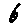
Label: 6